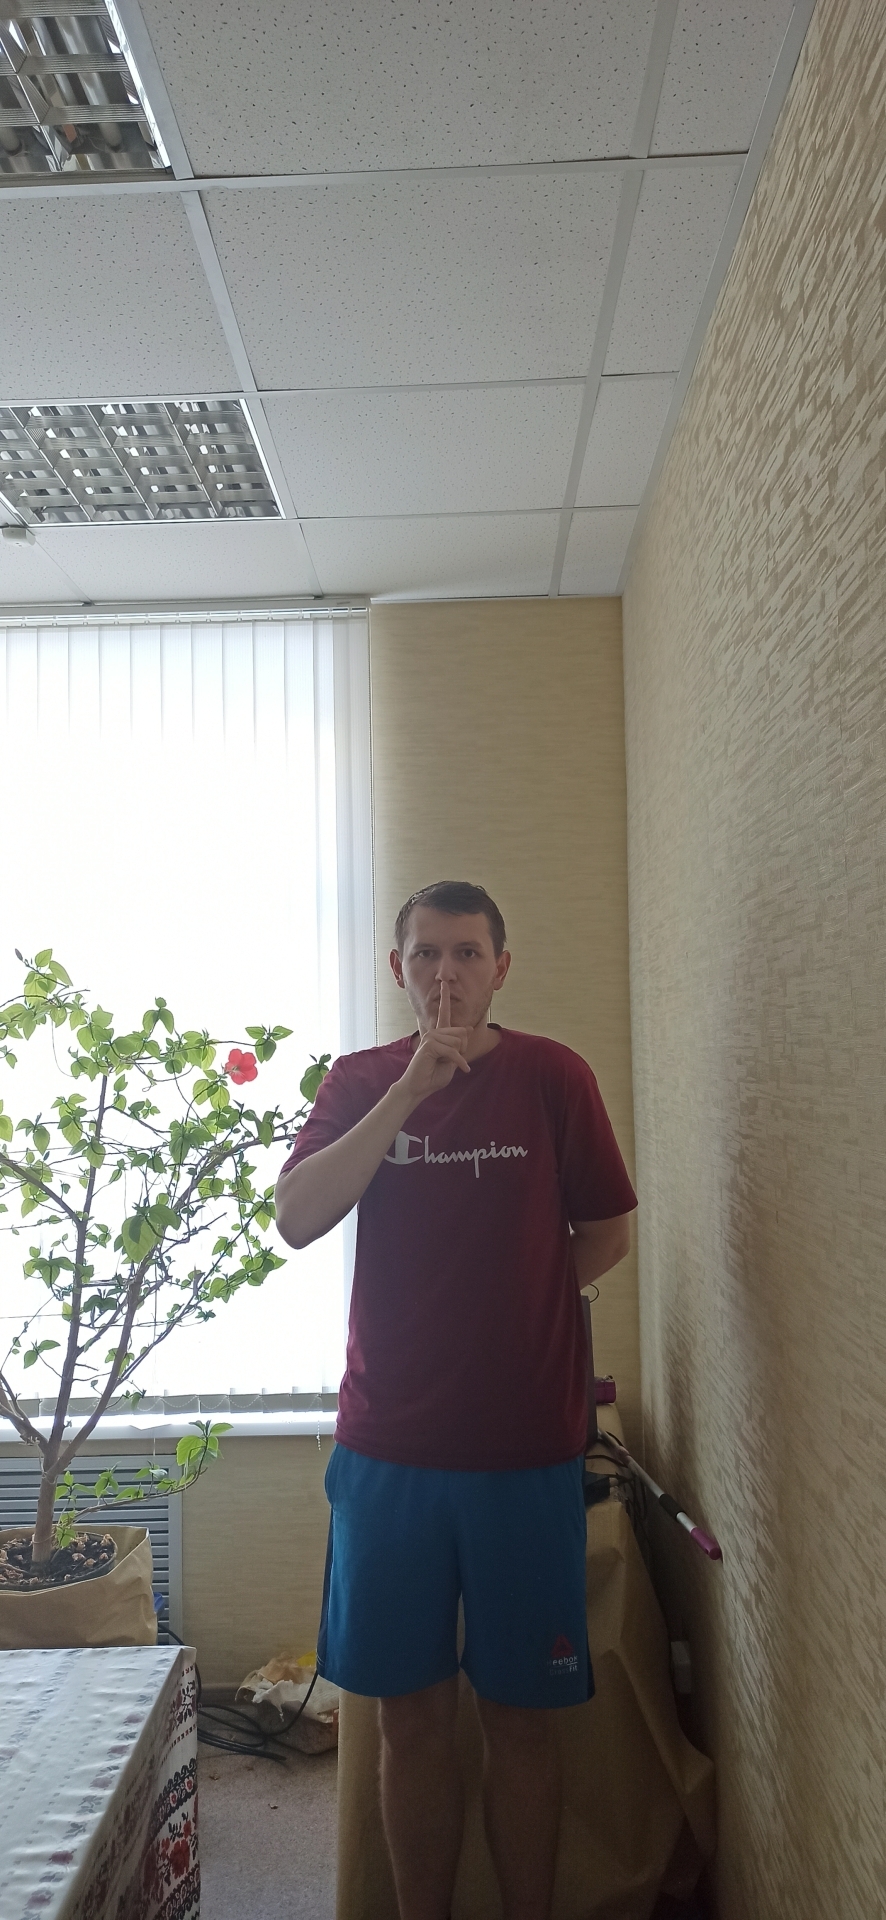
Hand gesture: mute